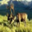
Label: deer